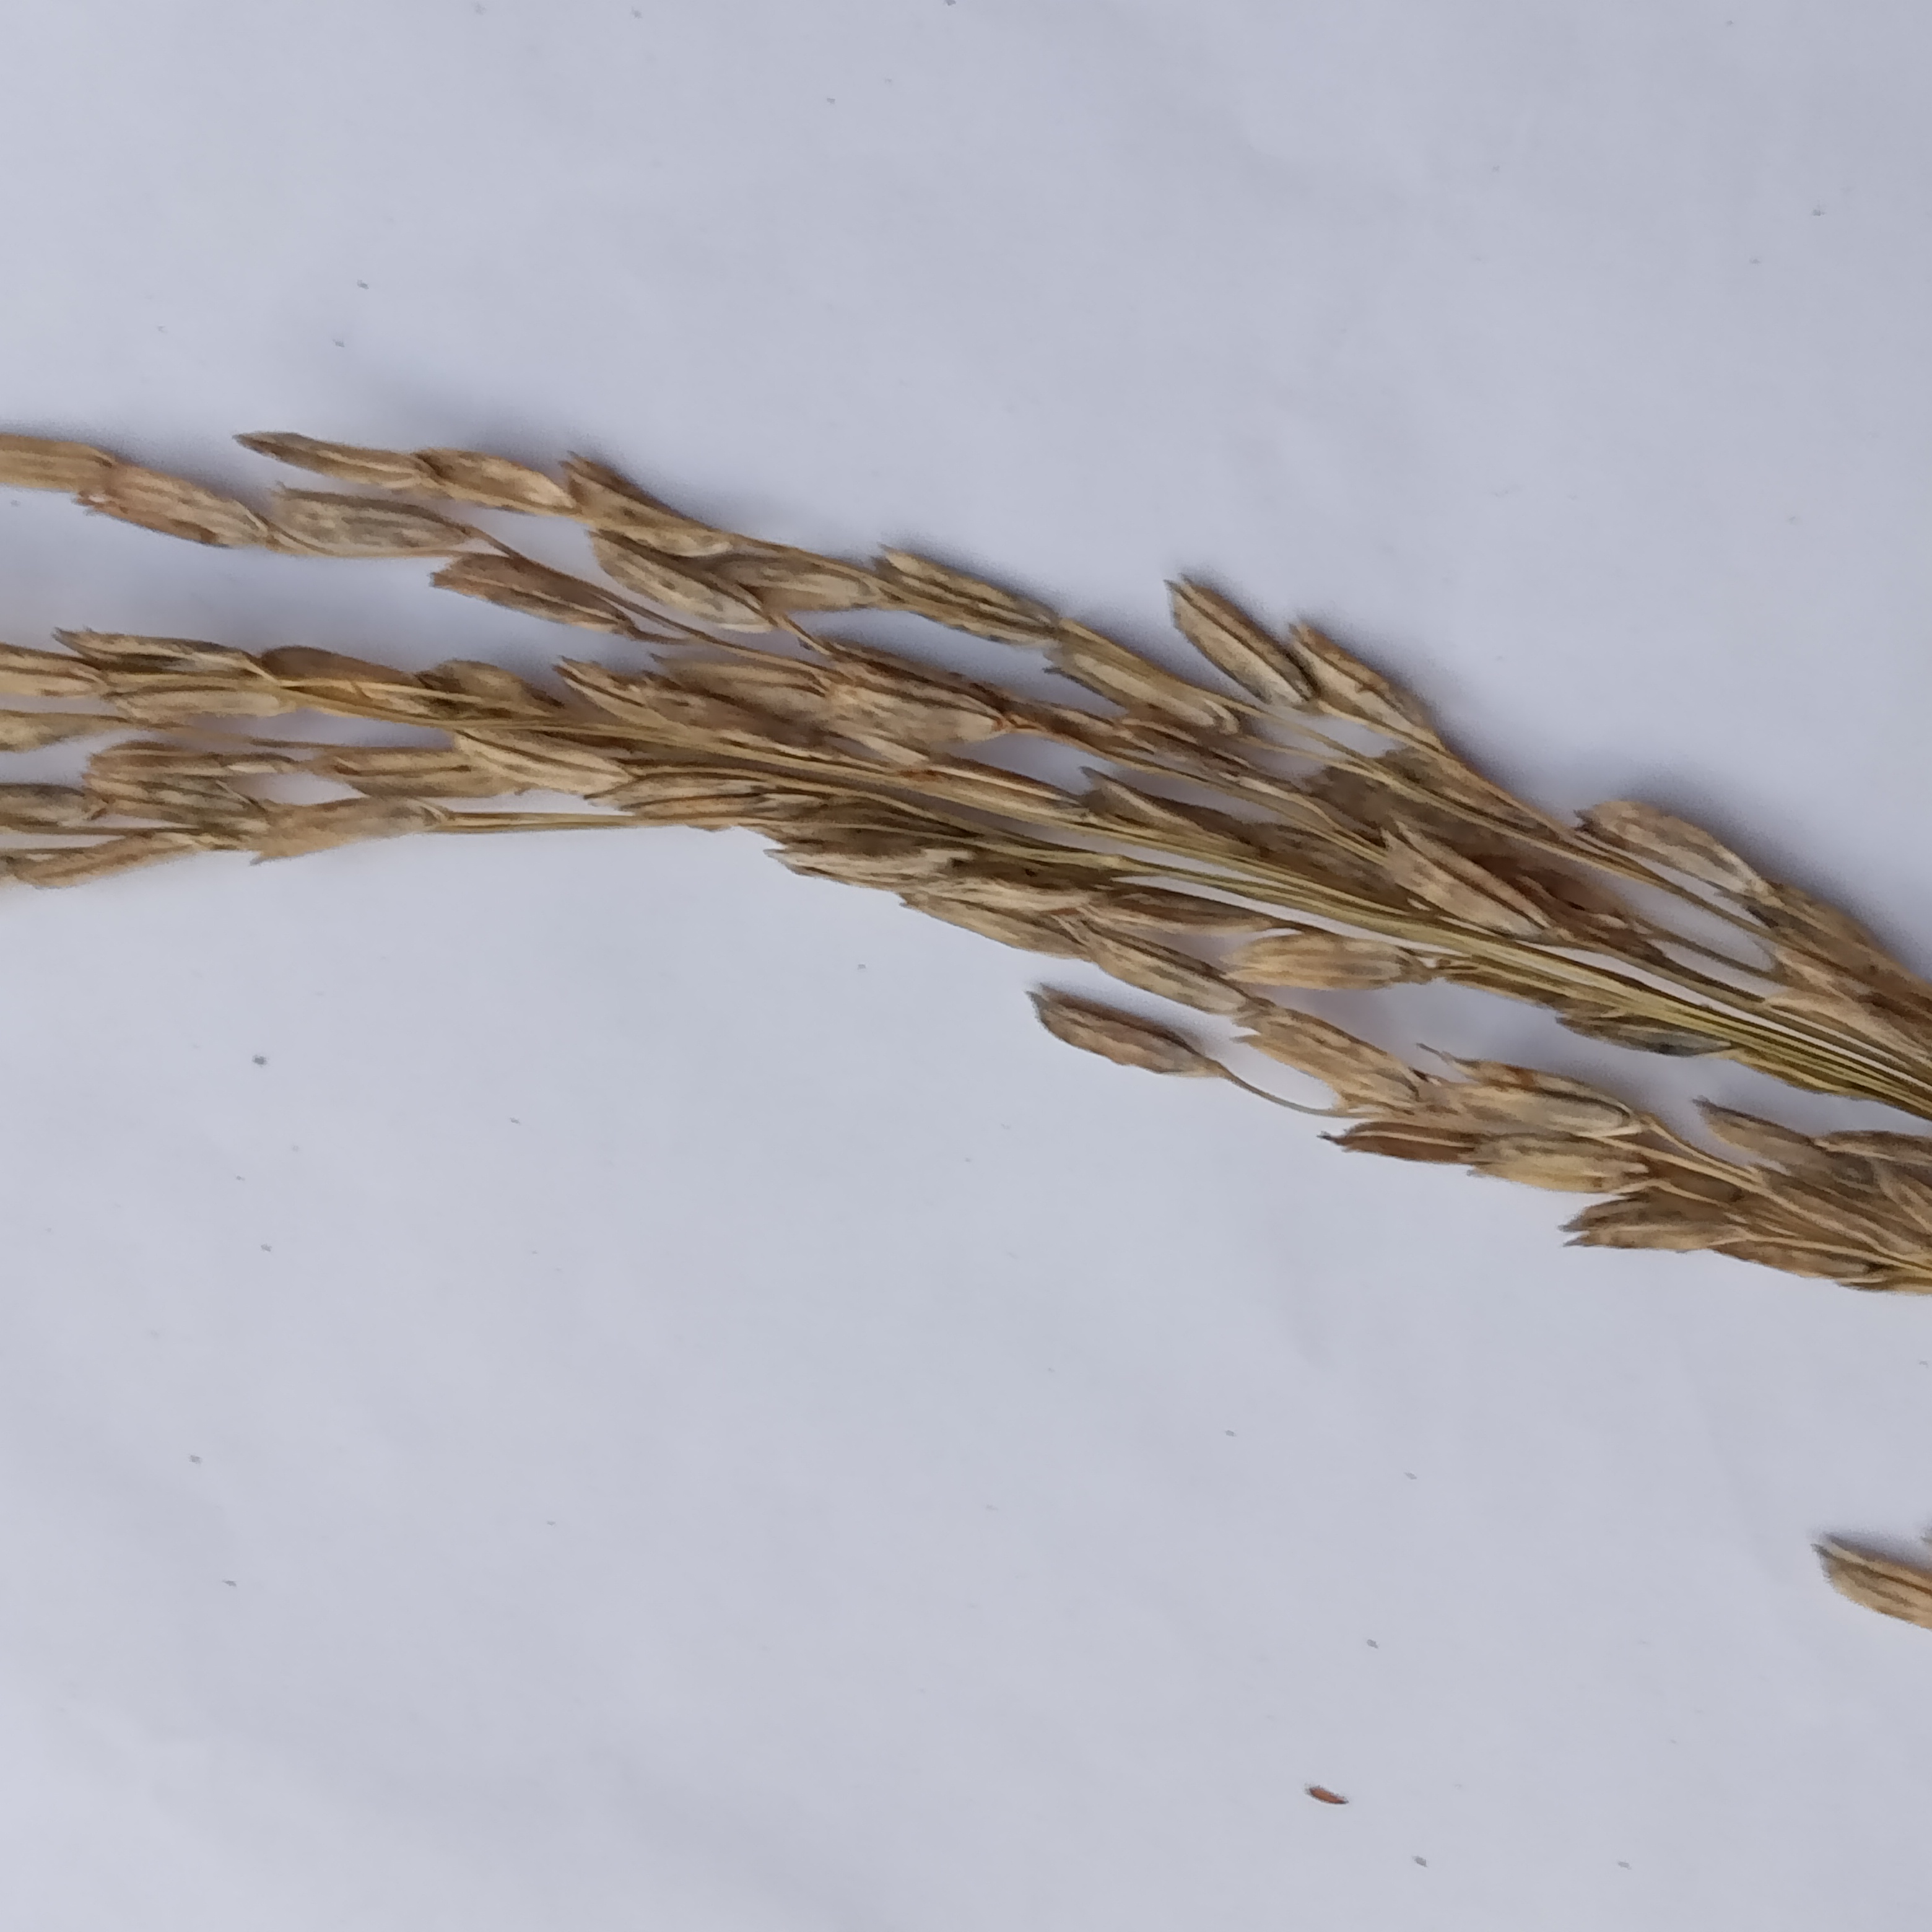
Nhãn: Bệnh Đạo ôn lá và cổ bông (Rice leaf and neck blast)